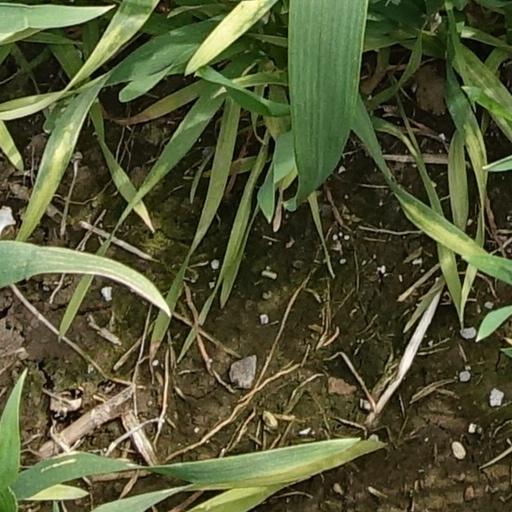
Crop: wheat